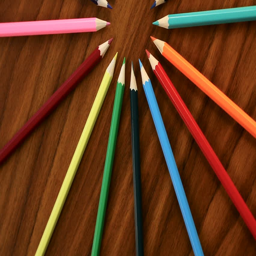
a lot of multicolored pencils revolve in a circle on a black wooden background .